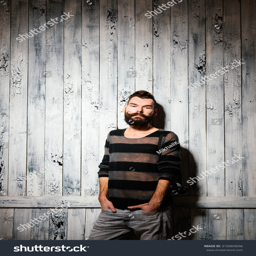
man with big beard and huge mustaches stands in front of the white - painted wooden wall .